Mars and Venus with Cupid and a Dog

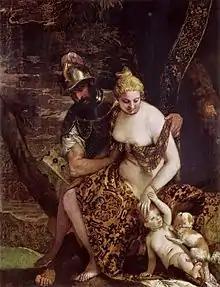
"Mars and Venus with Cupid and a Dog" (c. 1580) by Paolo Veronese

Mars and Venus with Cupid and a Dog is a oil painting on canvas by Paolo Veronese. It was painted "c." 1580 and is in the collection of the National Gallery of Scotland, in Edinburgh. Venus is portrayed wearing a fur and sitting on Mars' knee. At their feet are Cupid and a lapdog.